Griffith–McCune Farmstead Historic District

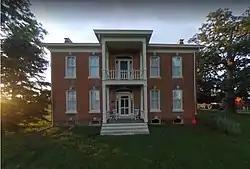

Griffith–McCune Farmstead Historic District, also known as Rockford Farm, is a historic home and farm and national historic district located near Eolia, Pike County, Missouri. The district encompasses seven contributing buildings on a farm developed in the late-19th and early-20th centuries. They are the brick I-house and brick smokehouse (c. 1870); four frame outbuildings (privy, chicken house, wagon shed and feed shed, c. 1890); and an octagonal barn with center silo (c. 1910).